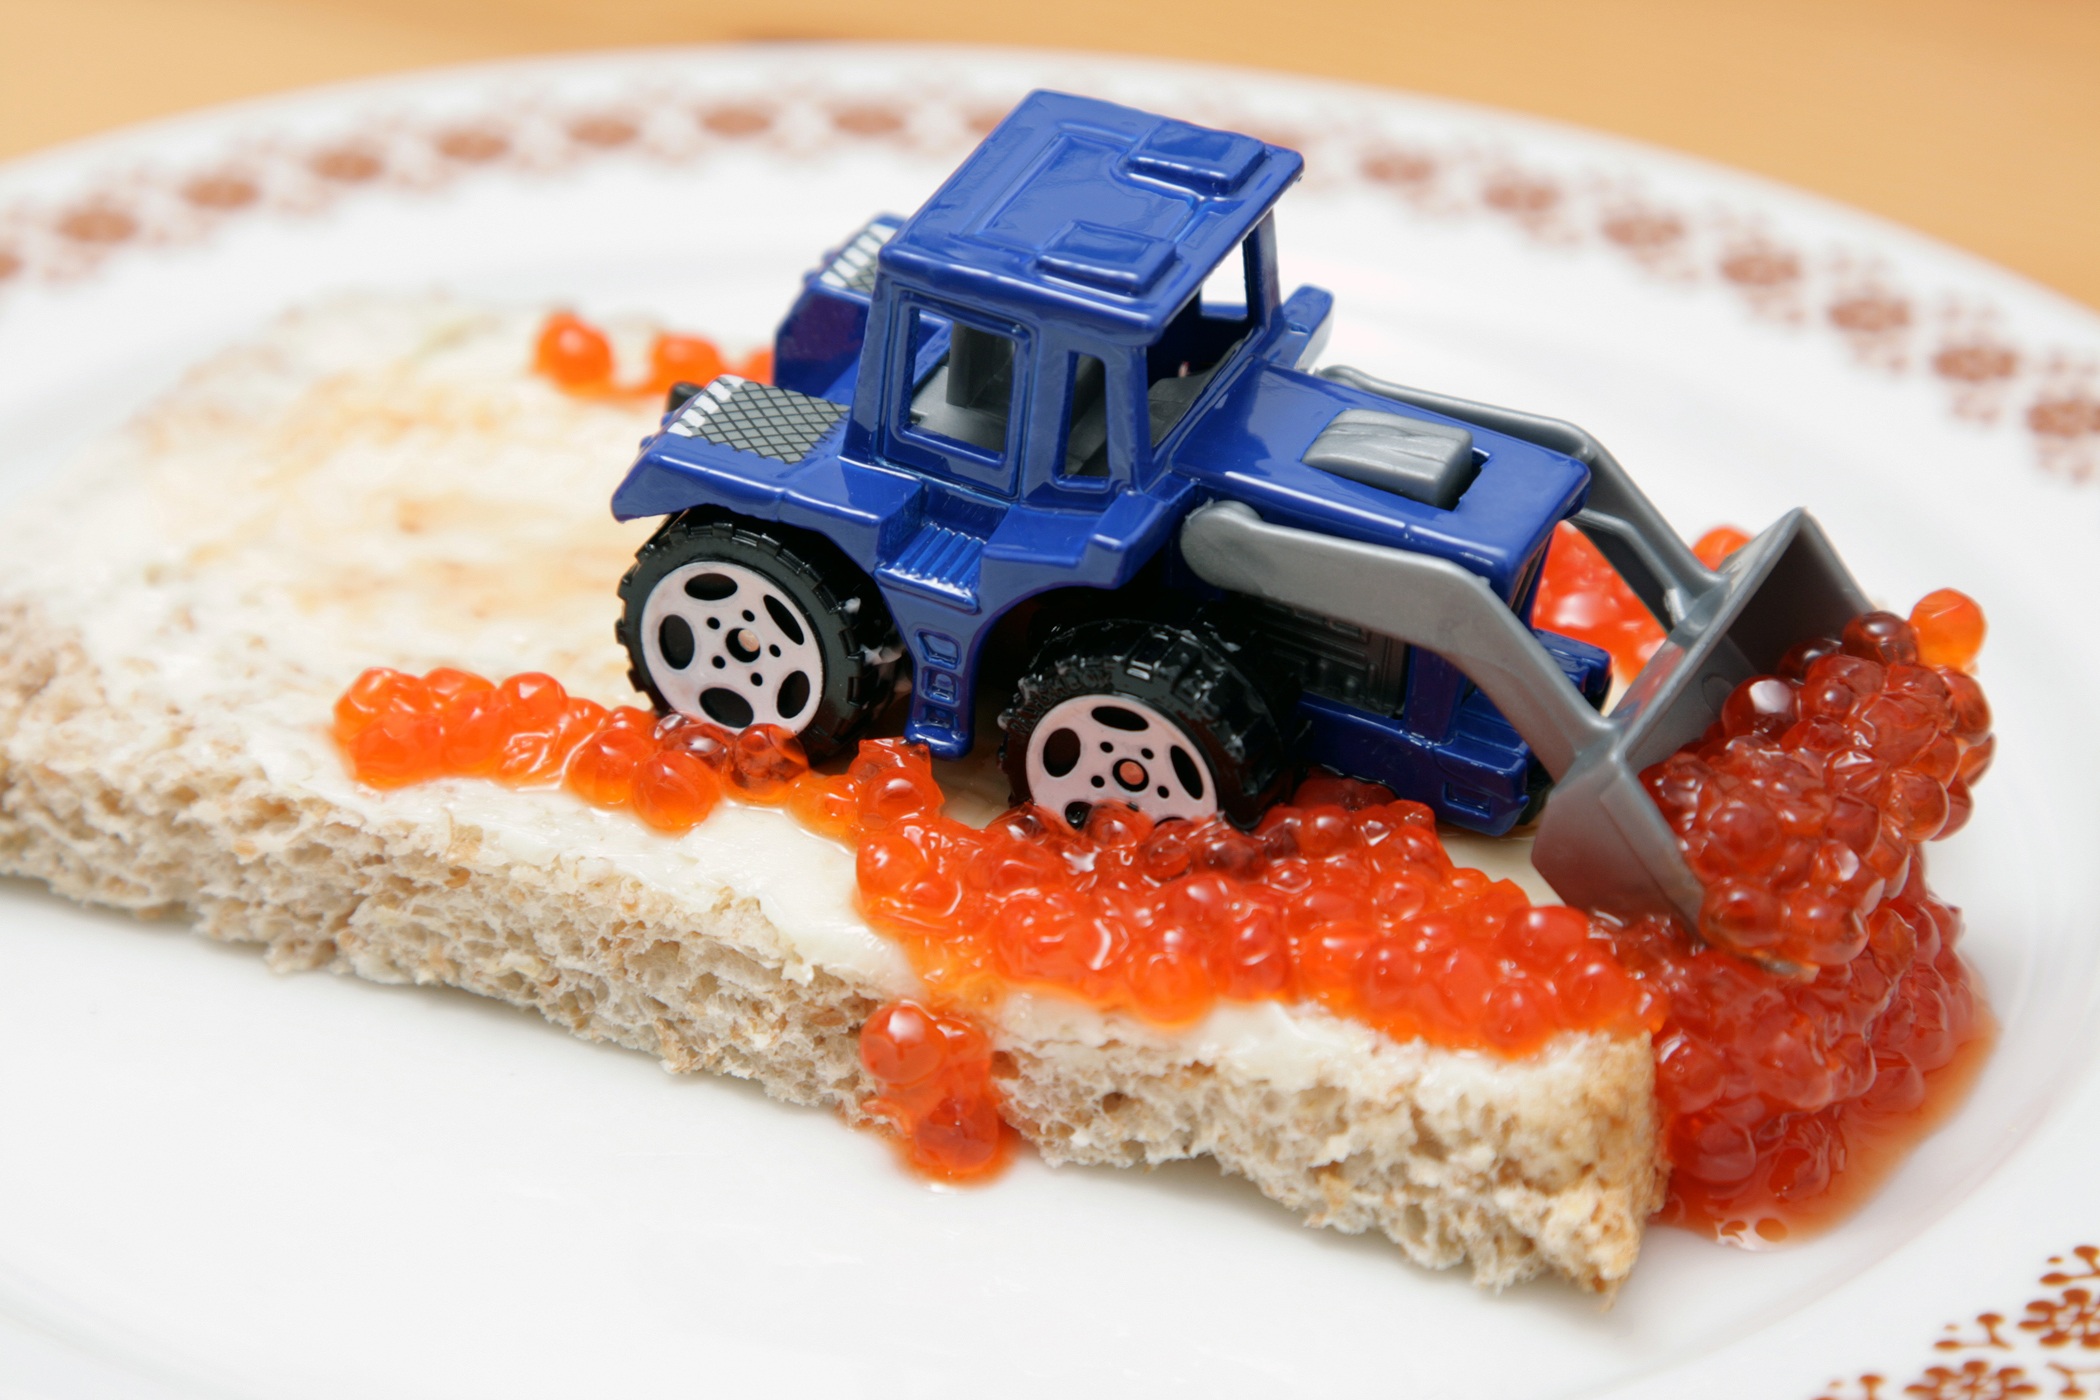
table, red, vehicle, symbol, money, plate, kitchen, blue, eat, bread, abundance, world, butter, luxury, poverty, excavators, diet, save, content, reduction, less, award, finance, hunger, delicacy, caviar, bread and butter, famine, reduce, shorten, world prices